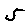
Label: 5